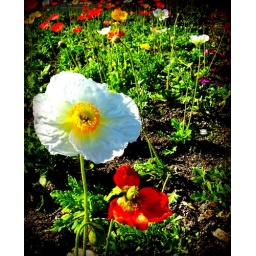
a flower bed near wal-mart